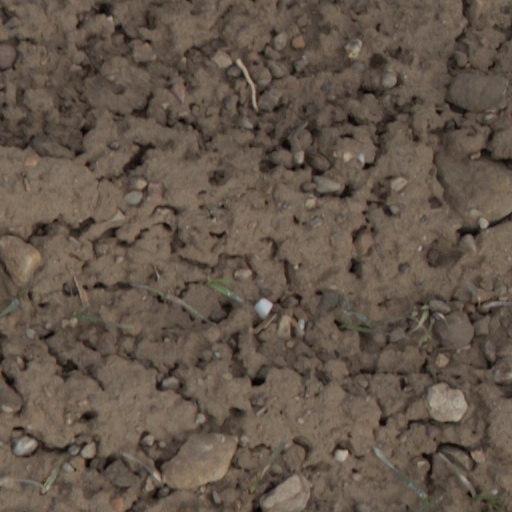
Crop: wheat